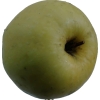
Label: Apple 13